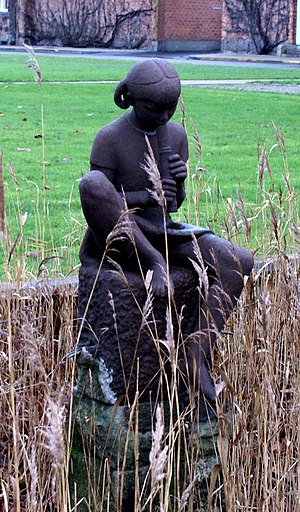
Psykiatrihospitalet i Nykøbing Sjælland / Området / Grønnegård-komplekset
Fløjtespillersken af Johannes Hansen.
Psykiatrihospitalet i Nykøbing Sjælland, herunder Sikringsafdelingen, ligger syd for Nykøbing Sjælland, skilt fra denne af Grønnehave Skov og ud til Isefjorden. Området, som hospitalet ligger på, hedder i dag Annebergparken. Tidligere var adressen Egebjergvej 100. Annebergparken er i dag en blanding af private beboelser, institutioner og private klinikker - eksempelvis Skovhus Privathospital og Odsherred Teater.